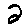
Label: 2